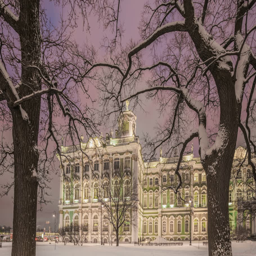
facade of famous museum , day - to - night time lapse